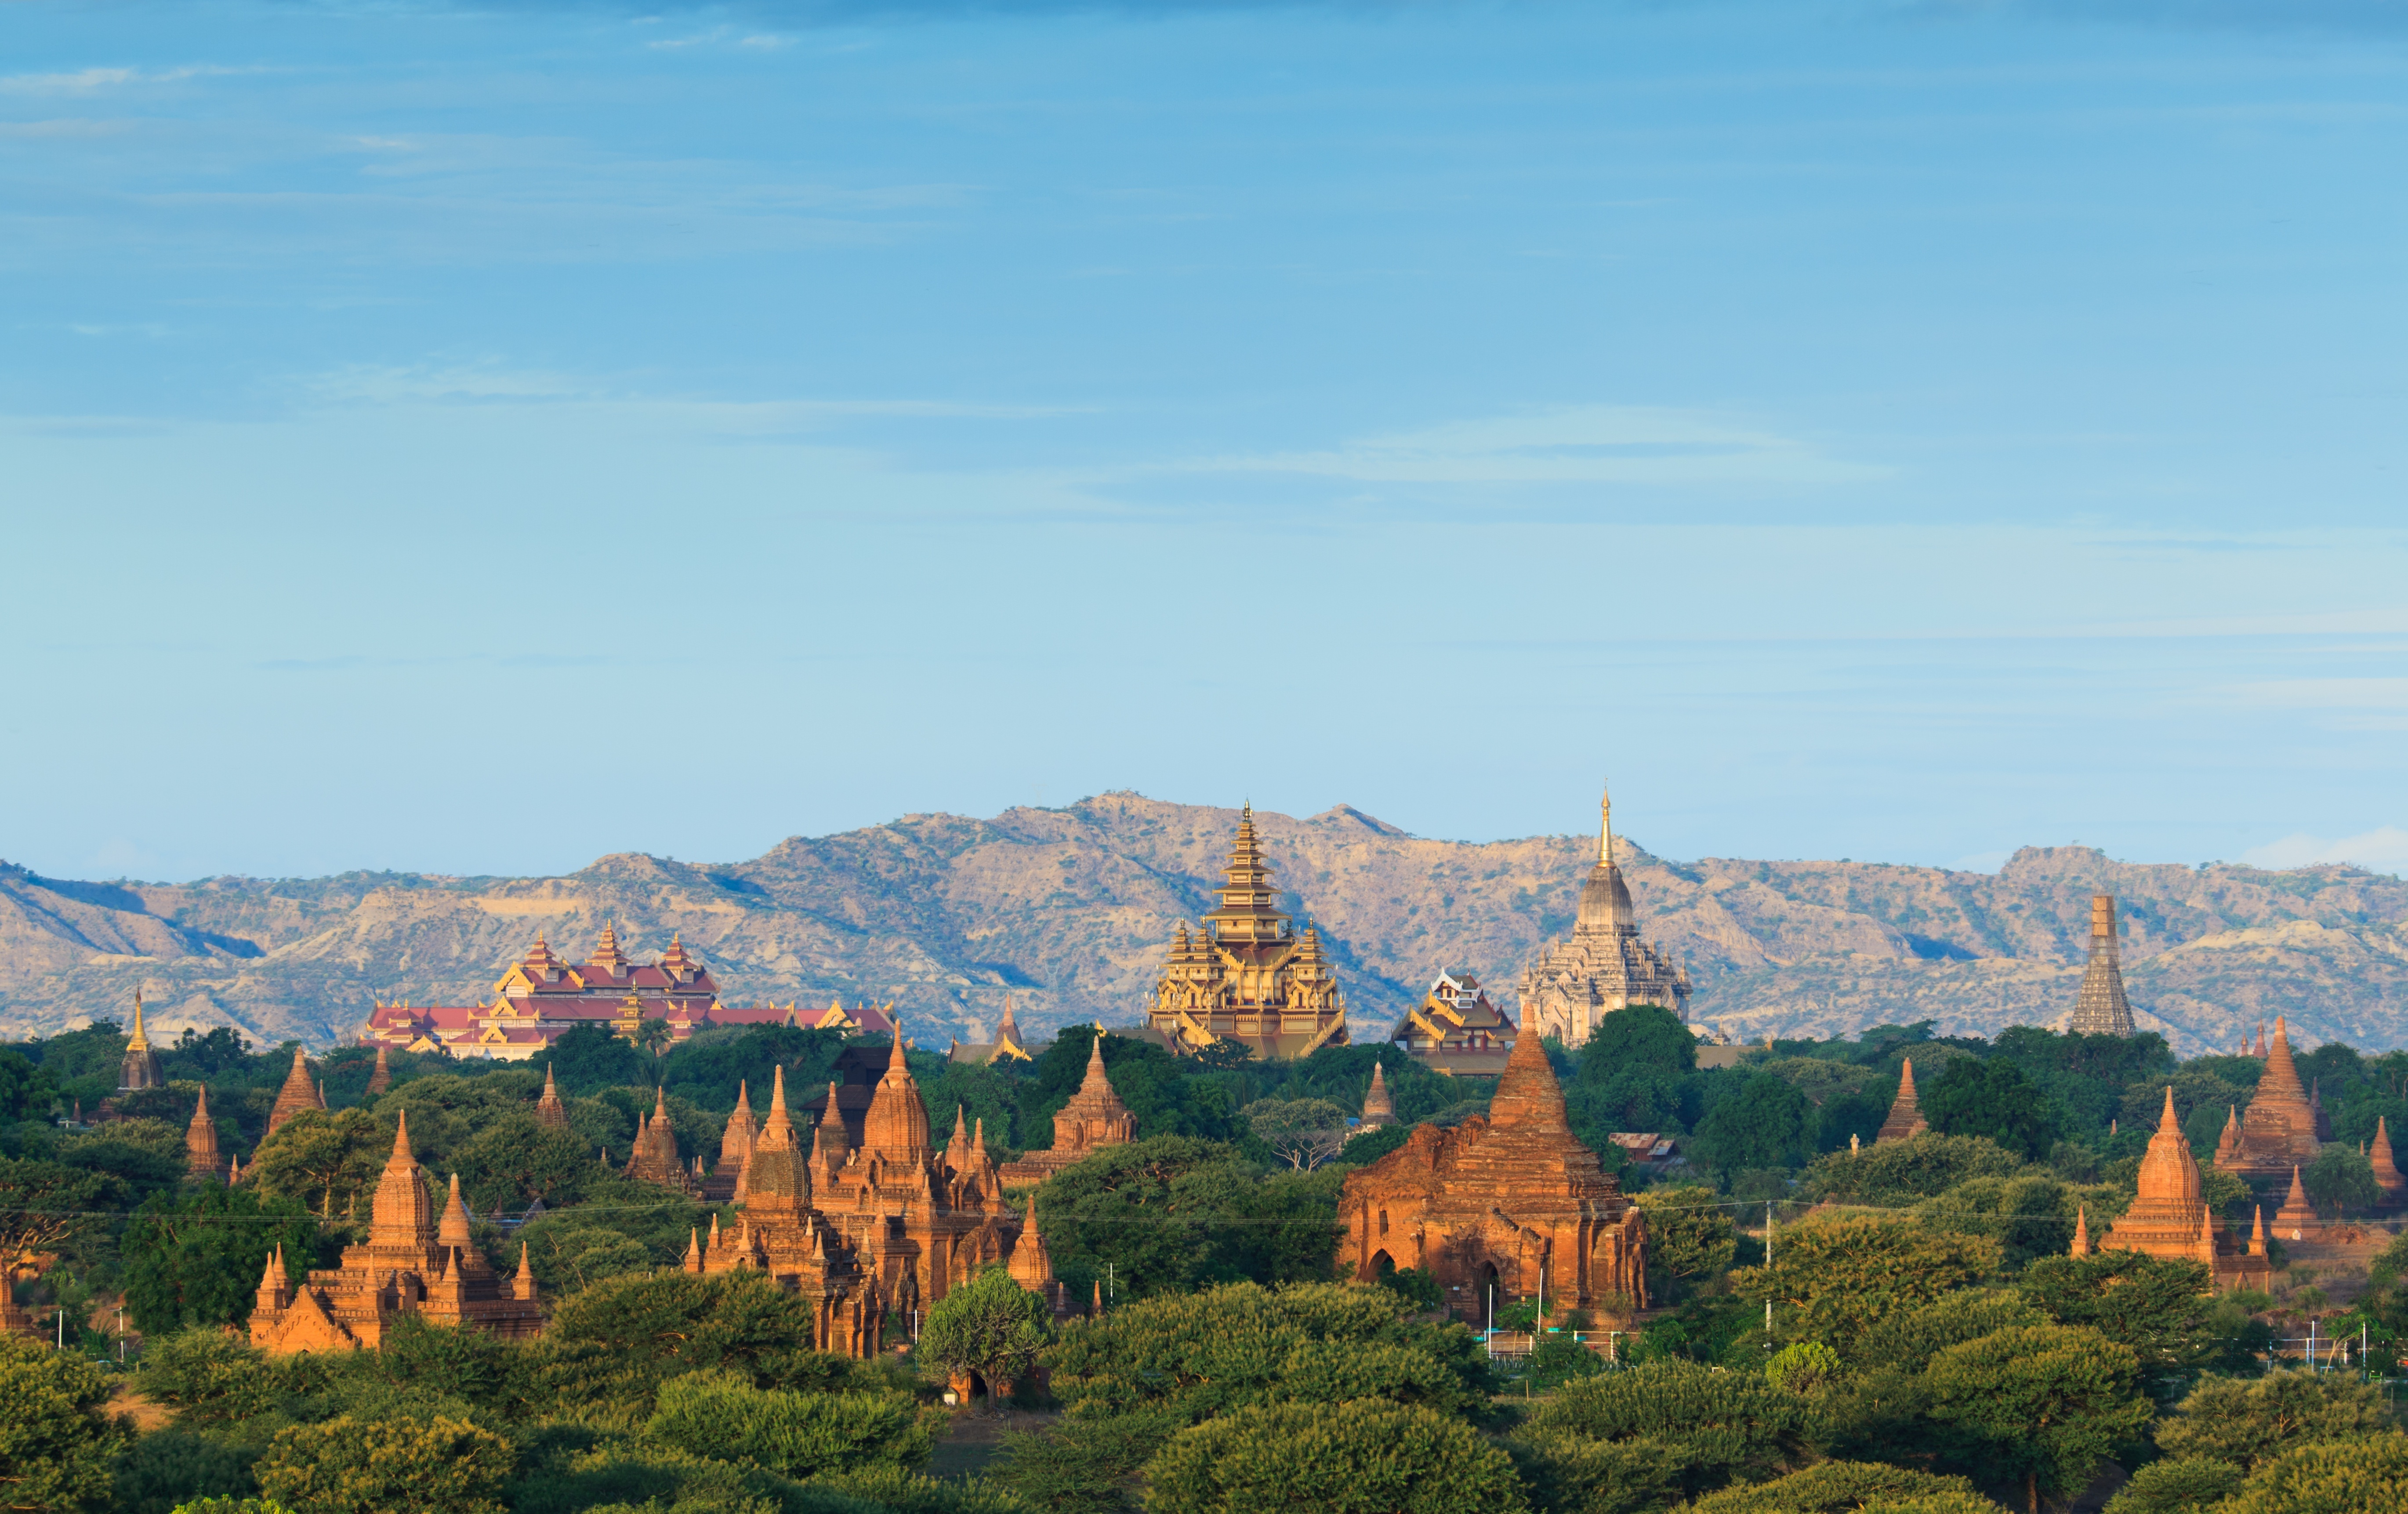
mountain, valley, mountain range, panorama, park, canyon, national park, plateau, unesco, myanmar, sour, landform, bagan, archaeological area, temple minyeingon, geographical feature, mountainous landforms